Josh White

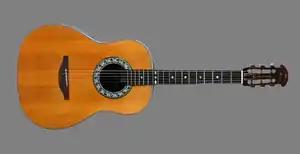
White's custom-made Ovation guitar, 1965–66

The Café Society nightclub, located in New York's Greenwich Village, was the first integrated nightclub in the United States. Blacks and whites could sit, socialize and dance in the same room and enjoy the entertainment. It opened in late 1938 with a three-month engagement of the Fletcher Henderson Orchestra, Billie Holiday and comedian Jack Gilford, immediately making it New York's hottest club.